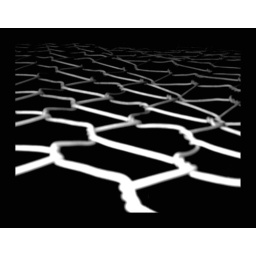
Chain link fence up close and personal with black and white and raised contrast done in photoshop